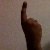
The image shows a hand gesture representing the number 1 in Indian Sign Language.